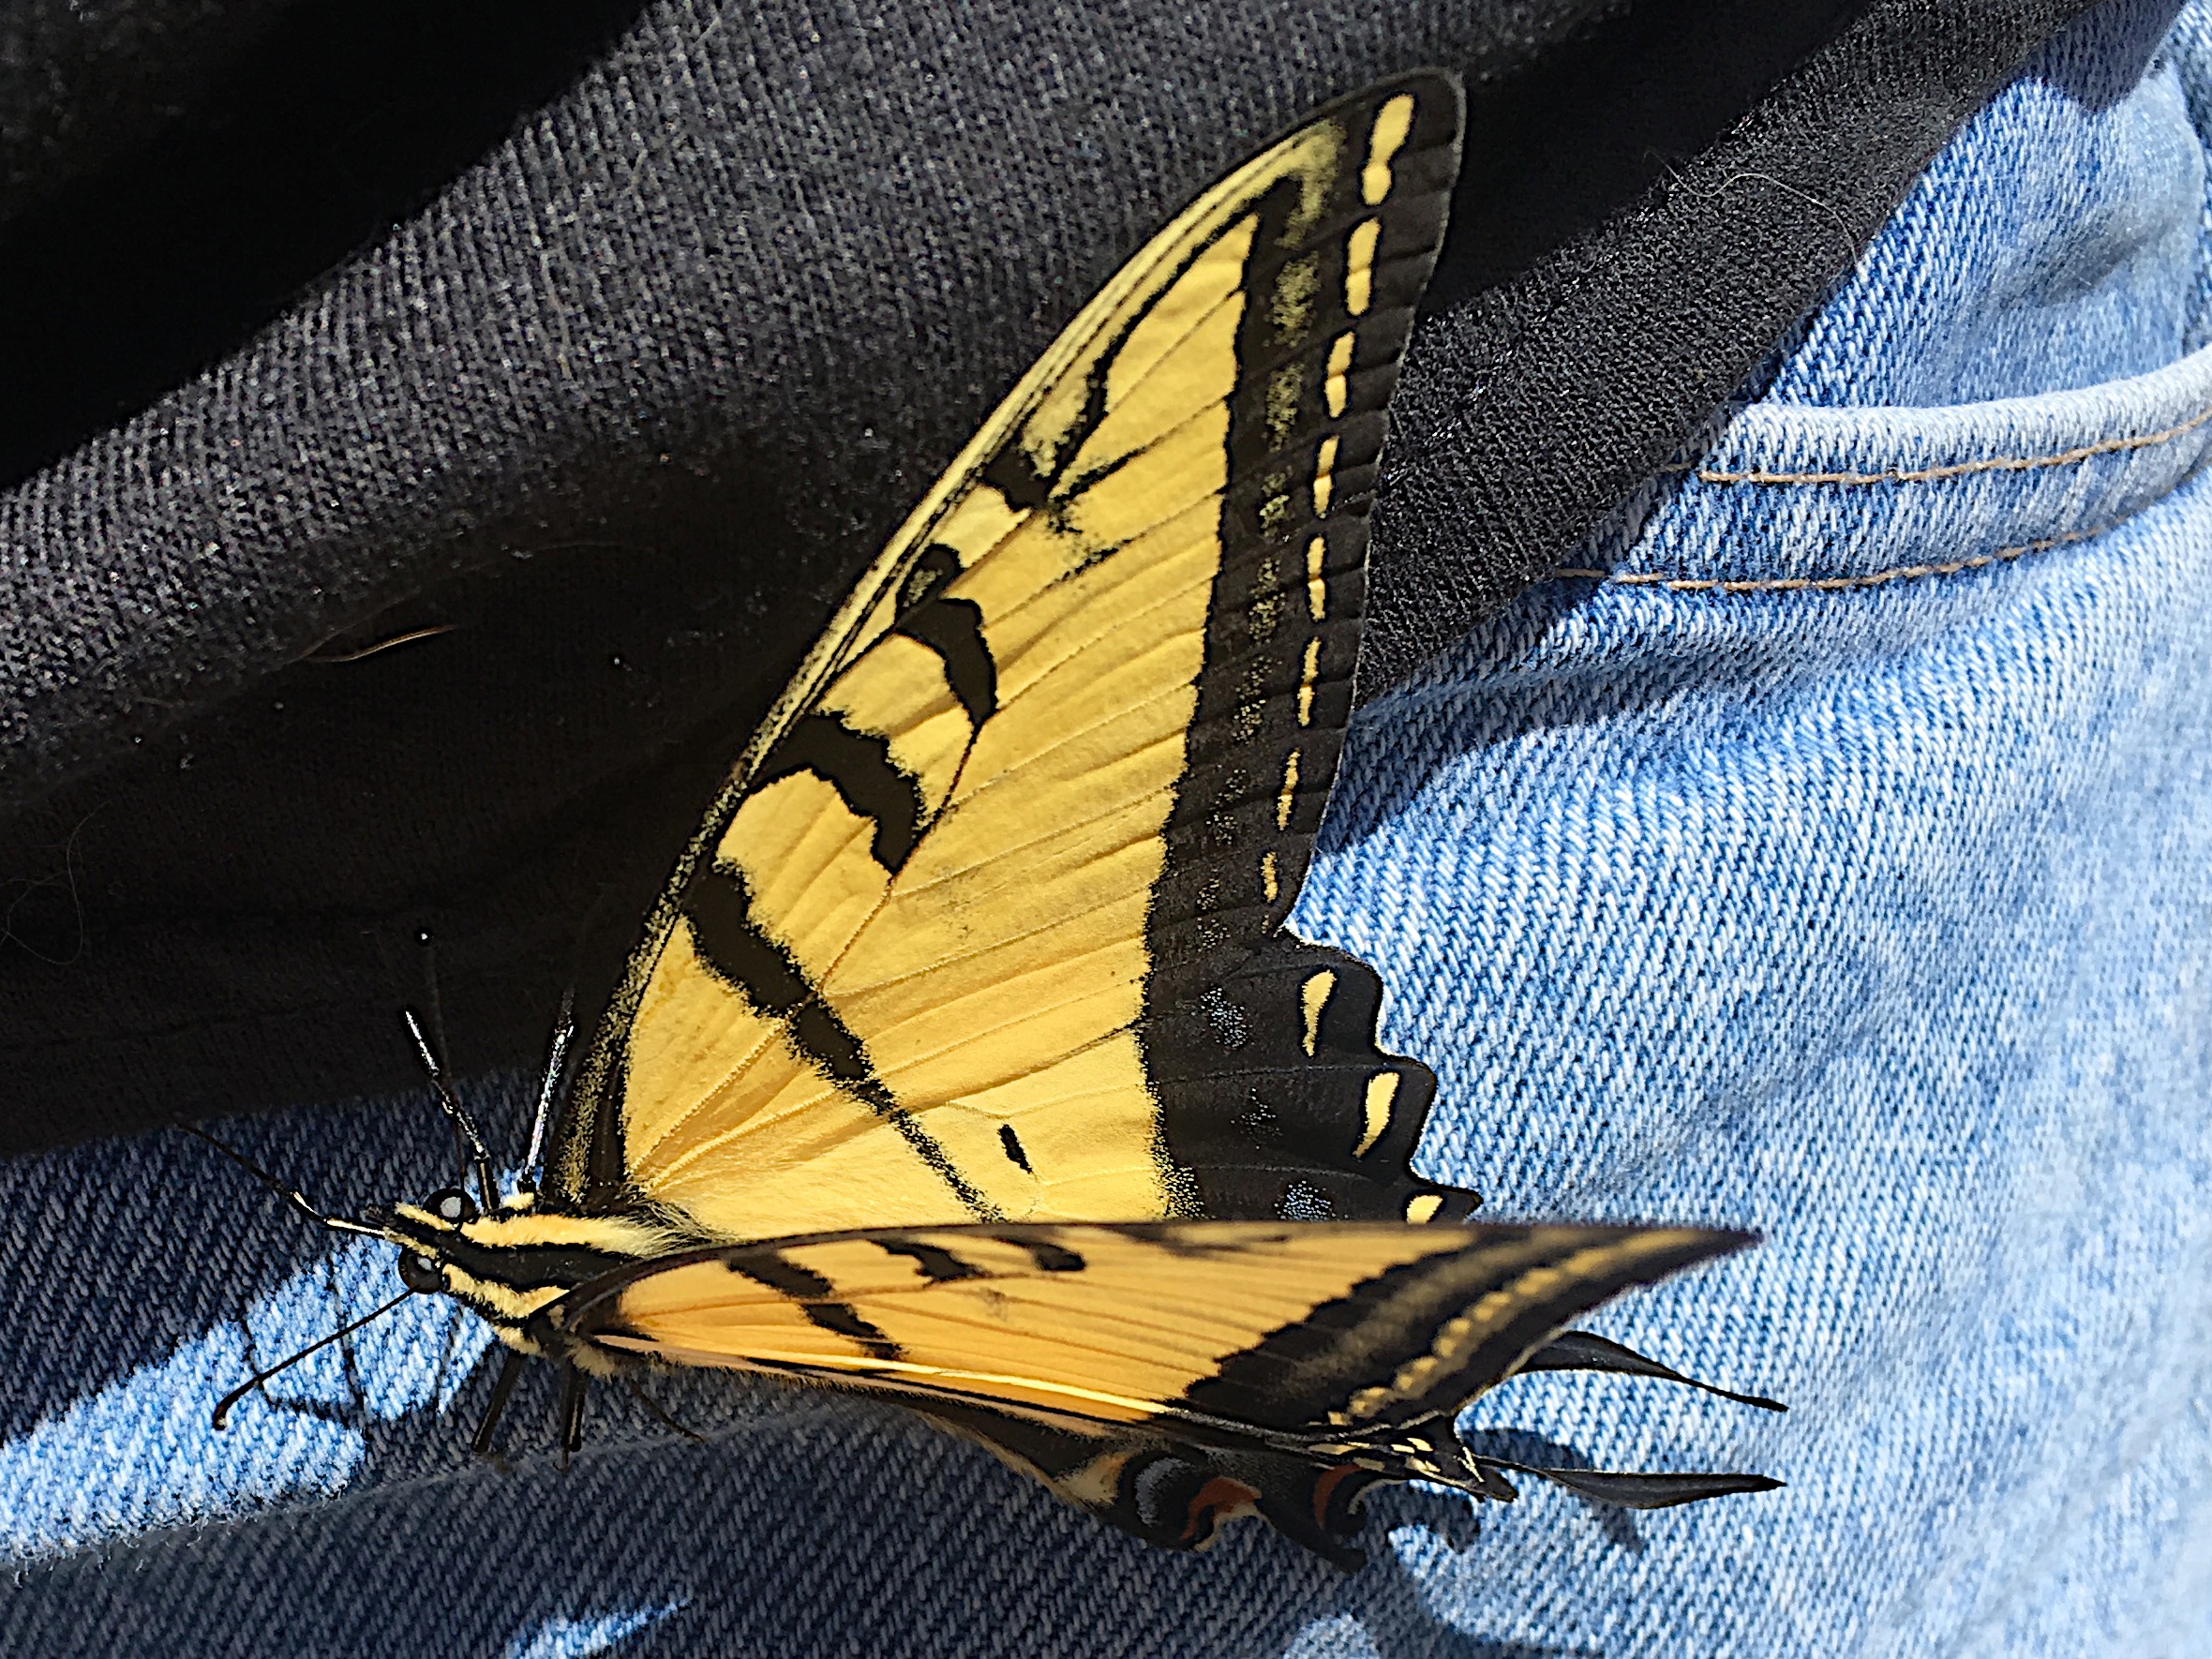
wing, leaf, insect, blue, butterfly, black, yellow, invertebrate, close up, macro photography, pollinator, moths and butterflies